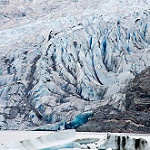
Label: glacier